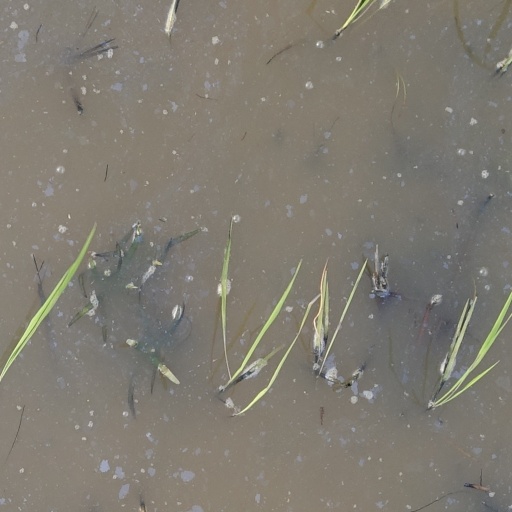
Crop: rice